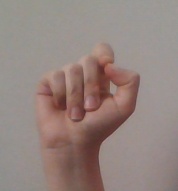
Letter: fa